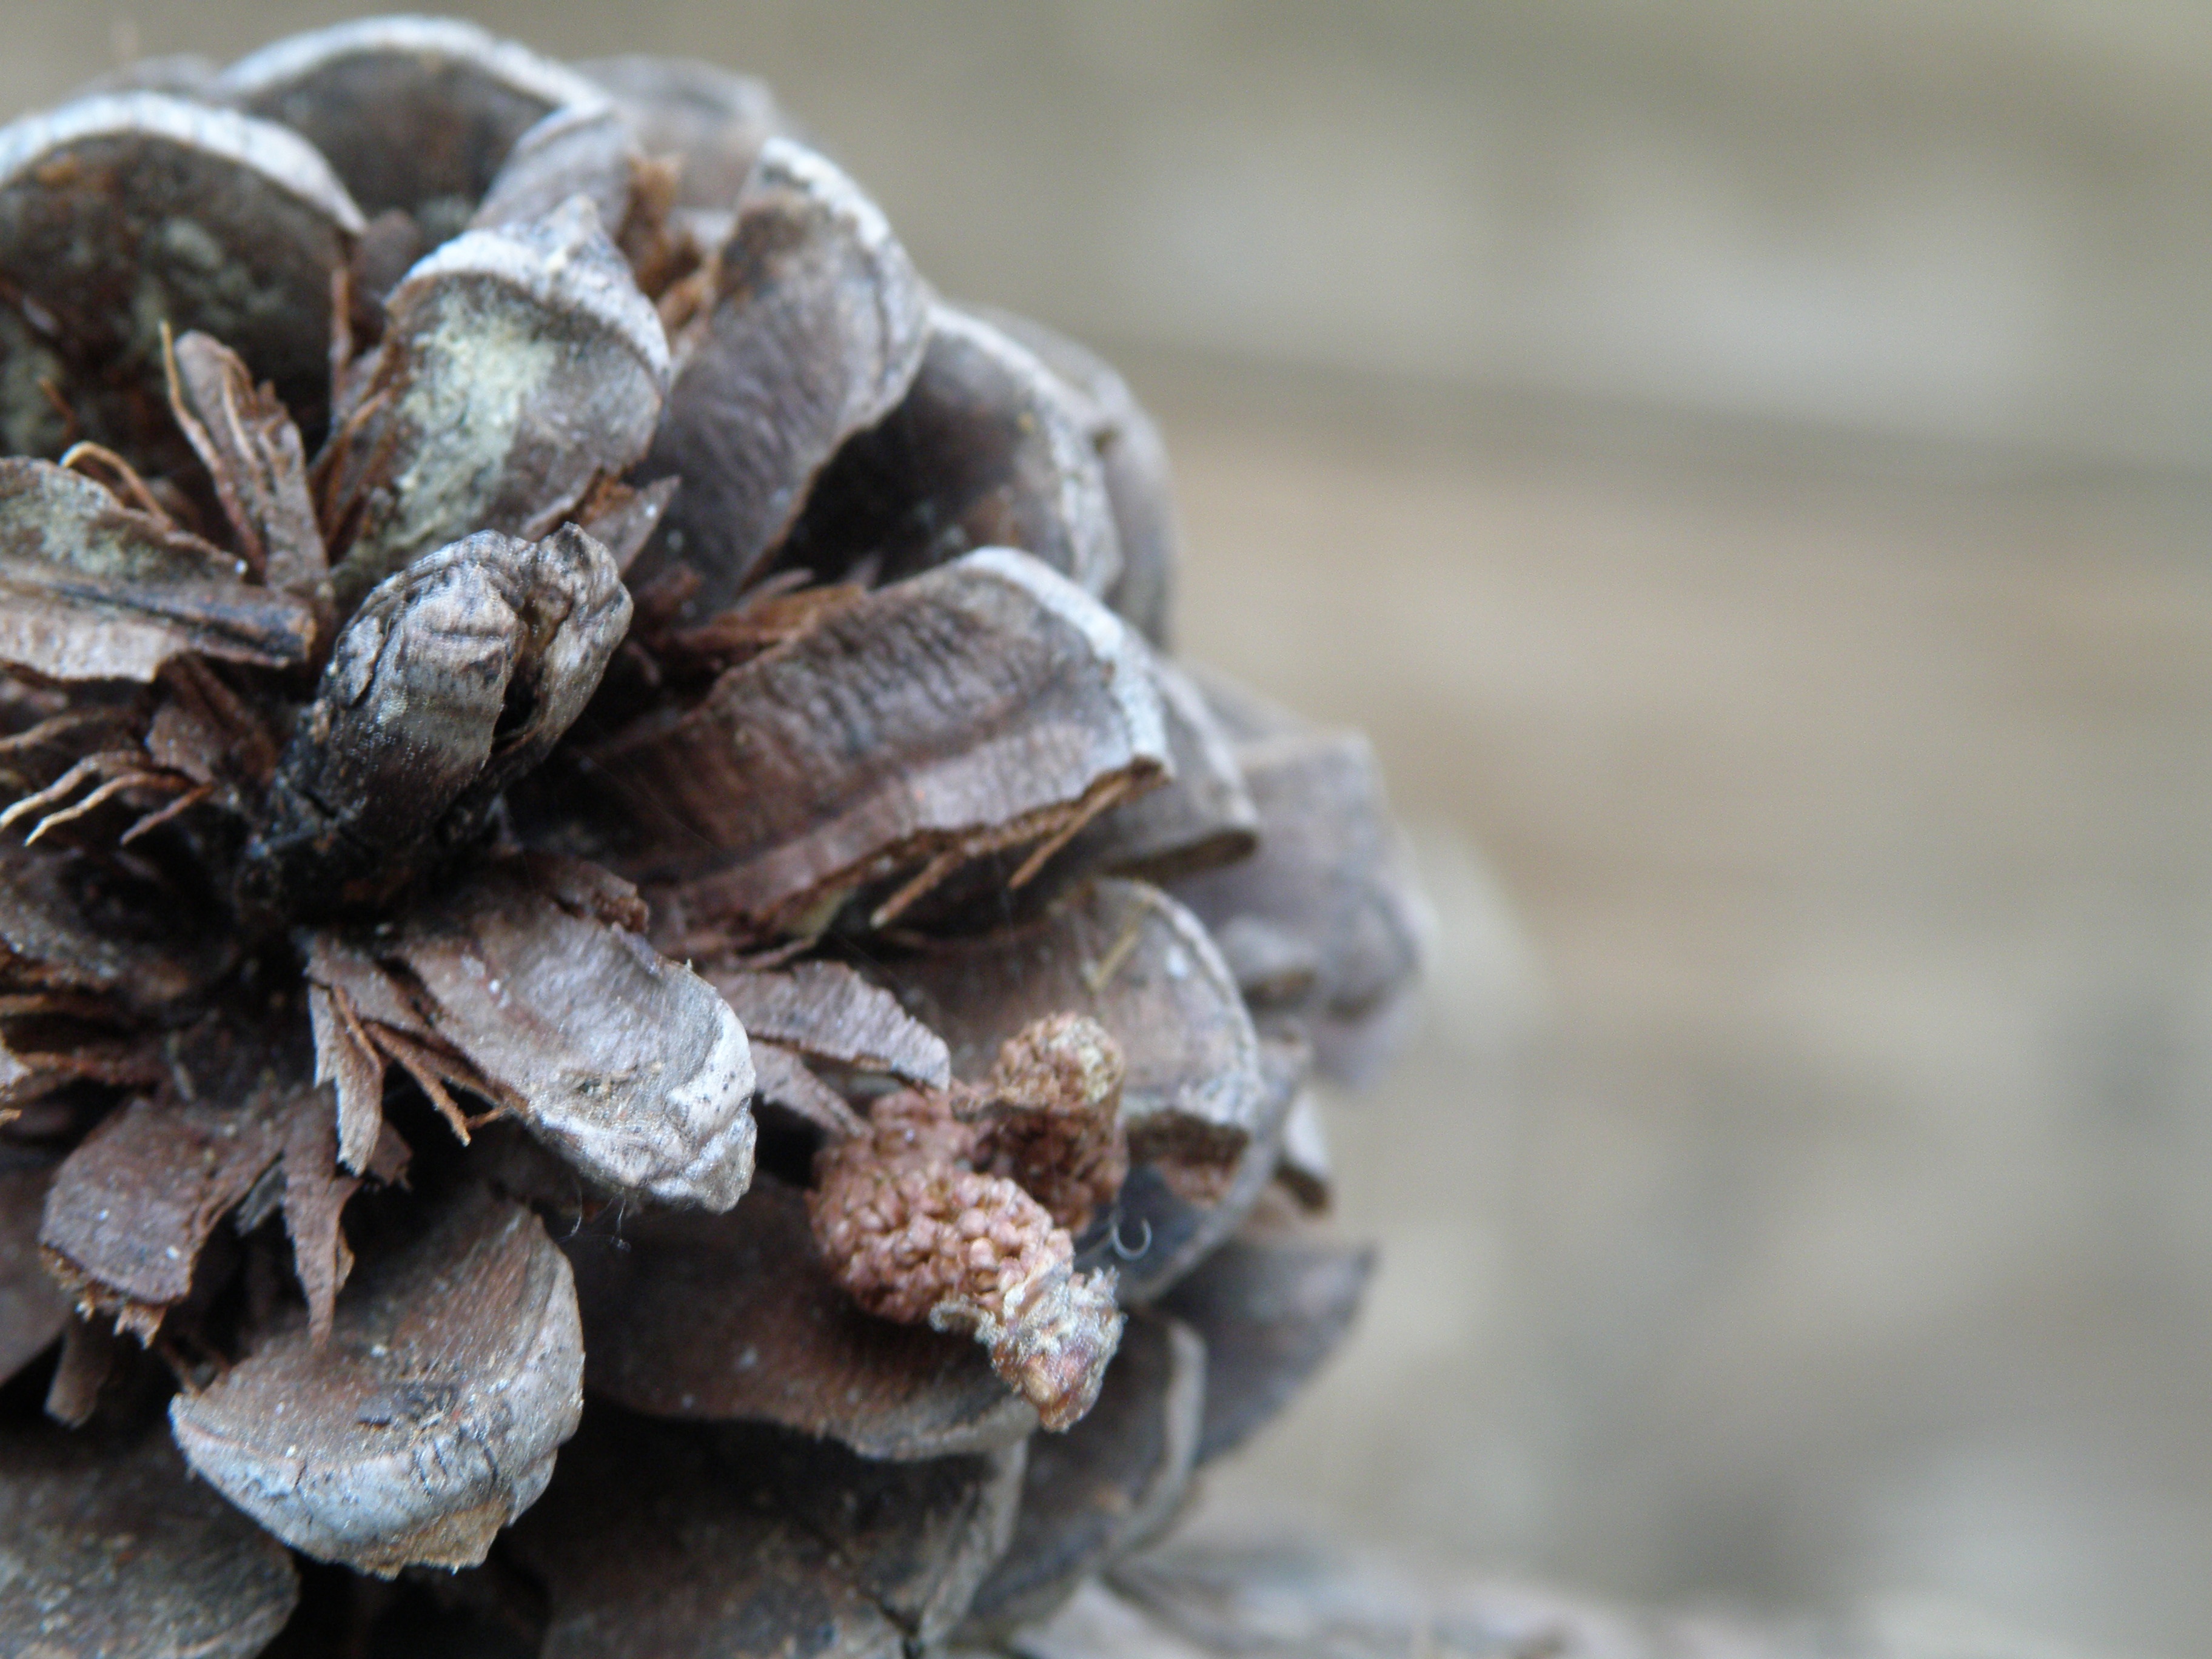
tree, leaf, flower, food, produce, seafood, invertebrate, close up, macro photography